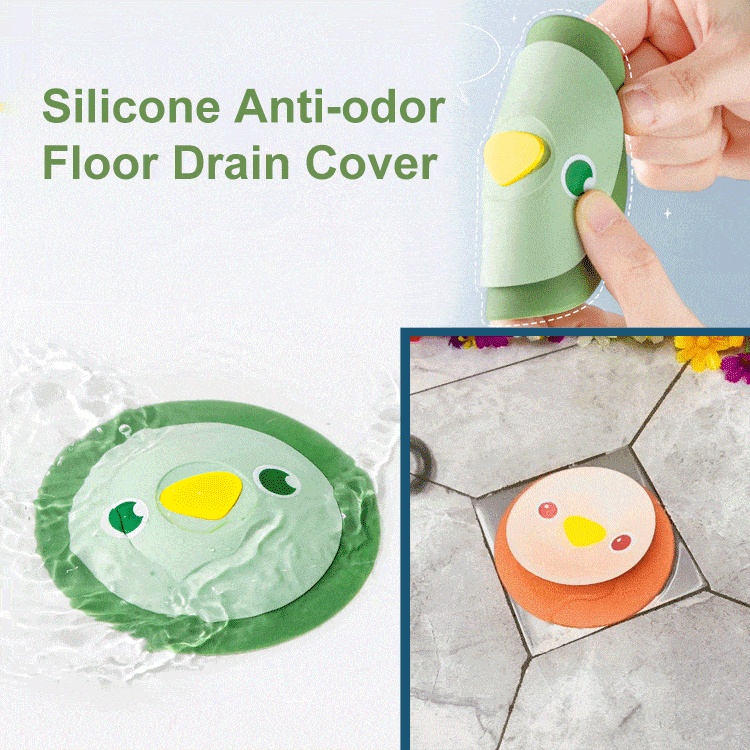
Silicone Anti-odor Floor Drain Cover
Brand: Peachloft
🧴✨ Anti-insect/ Anti-odor/ Filter residue One cover to solve the floor drain problem!!! FEATURES Silicone Deodorant Floor Drain Cover Strictly block the odor/bugs/hair in the sewer. Lightweight TPR material to fit the leaking port without gaps. Defending home cleanliness will fight for the sewers. One Cover To Solve The Drain Problem Very easy to use, just place it ablove the drain. Various problems such as hindering odor return/worm crawling out, etc. Easily Pree To Solve Drainage And Lock Water Use environmentally friendly TPR material, durable and corrosion-resistant. Easily drain/lock water with one touch. Easy To Drain And Lock Water Push-on design, convenient to drain and lock water. Press lightly to quickly release water. SPECIFICATIONS Material : TPR+PP Color : pink, green, gray Weight : 35g / 0.08lb Size : PACKAGE INCLUDED 1/3 × Silicone Anti-odor Floor Drain Cover
Category: Hardware > Plumbing > Plumbing Fixture Hardware & Parts > Drain Components > Drain Covers & Strainers > Drain Covers